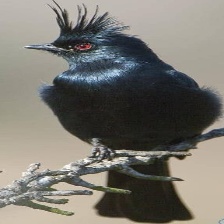
Species: PHAINOPEPLA
Scientific name: PHAINOPEPLA NITENS